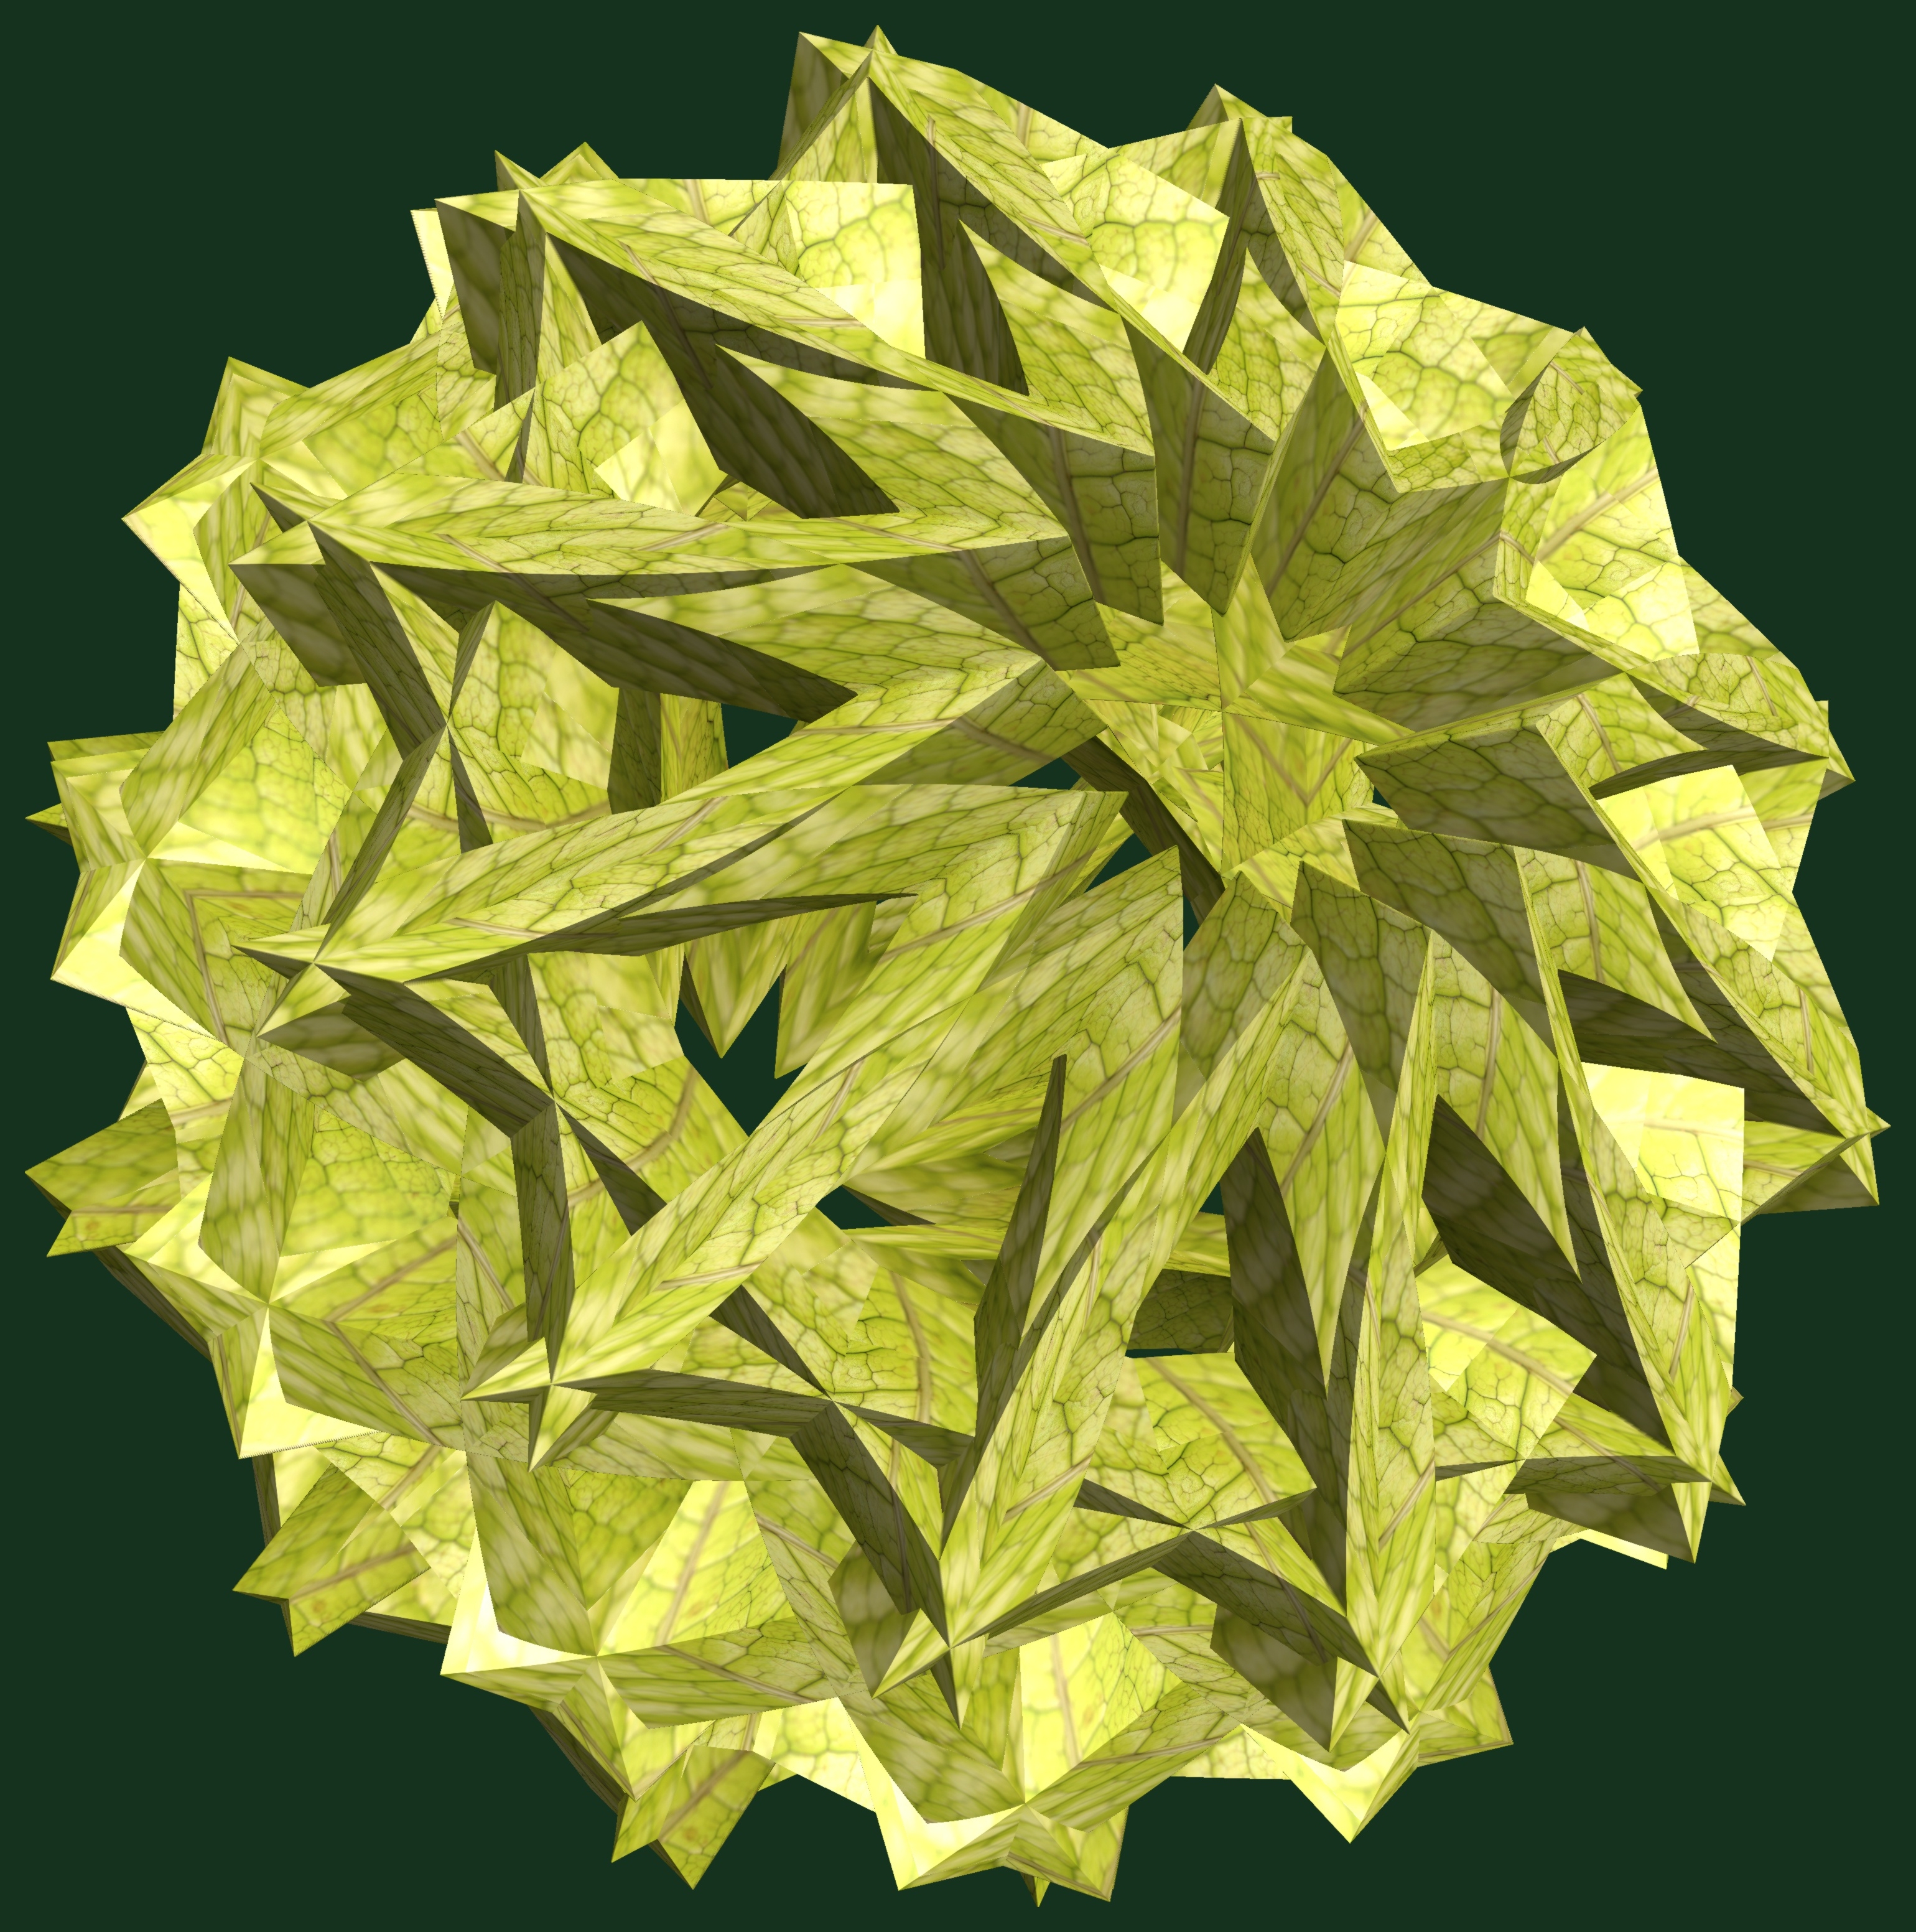
tree, branch, abstract, structure, plant, texture, leaf, flower, pattern, produce, geometry, ivy, botany, maple tree, maple leaf, sculpture, design, symmetry, 3d, graphic, shape, torus, mathematica, cg, parametricplot3d, code, program, algorithm, mapping, geometricsculpture, flowering plant, maidenhair tree, grape leaves, woody plant, land plant